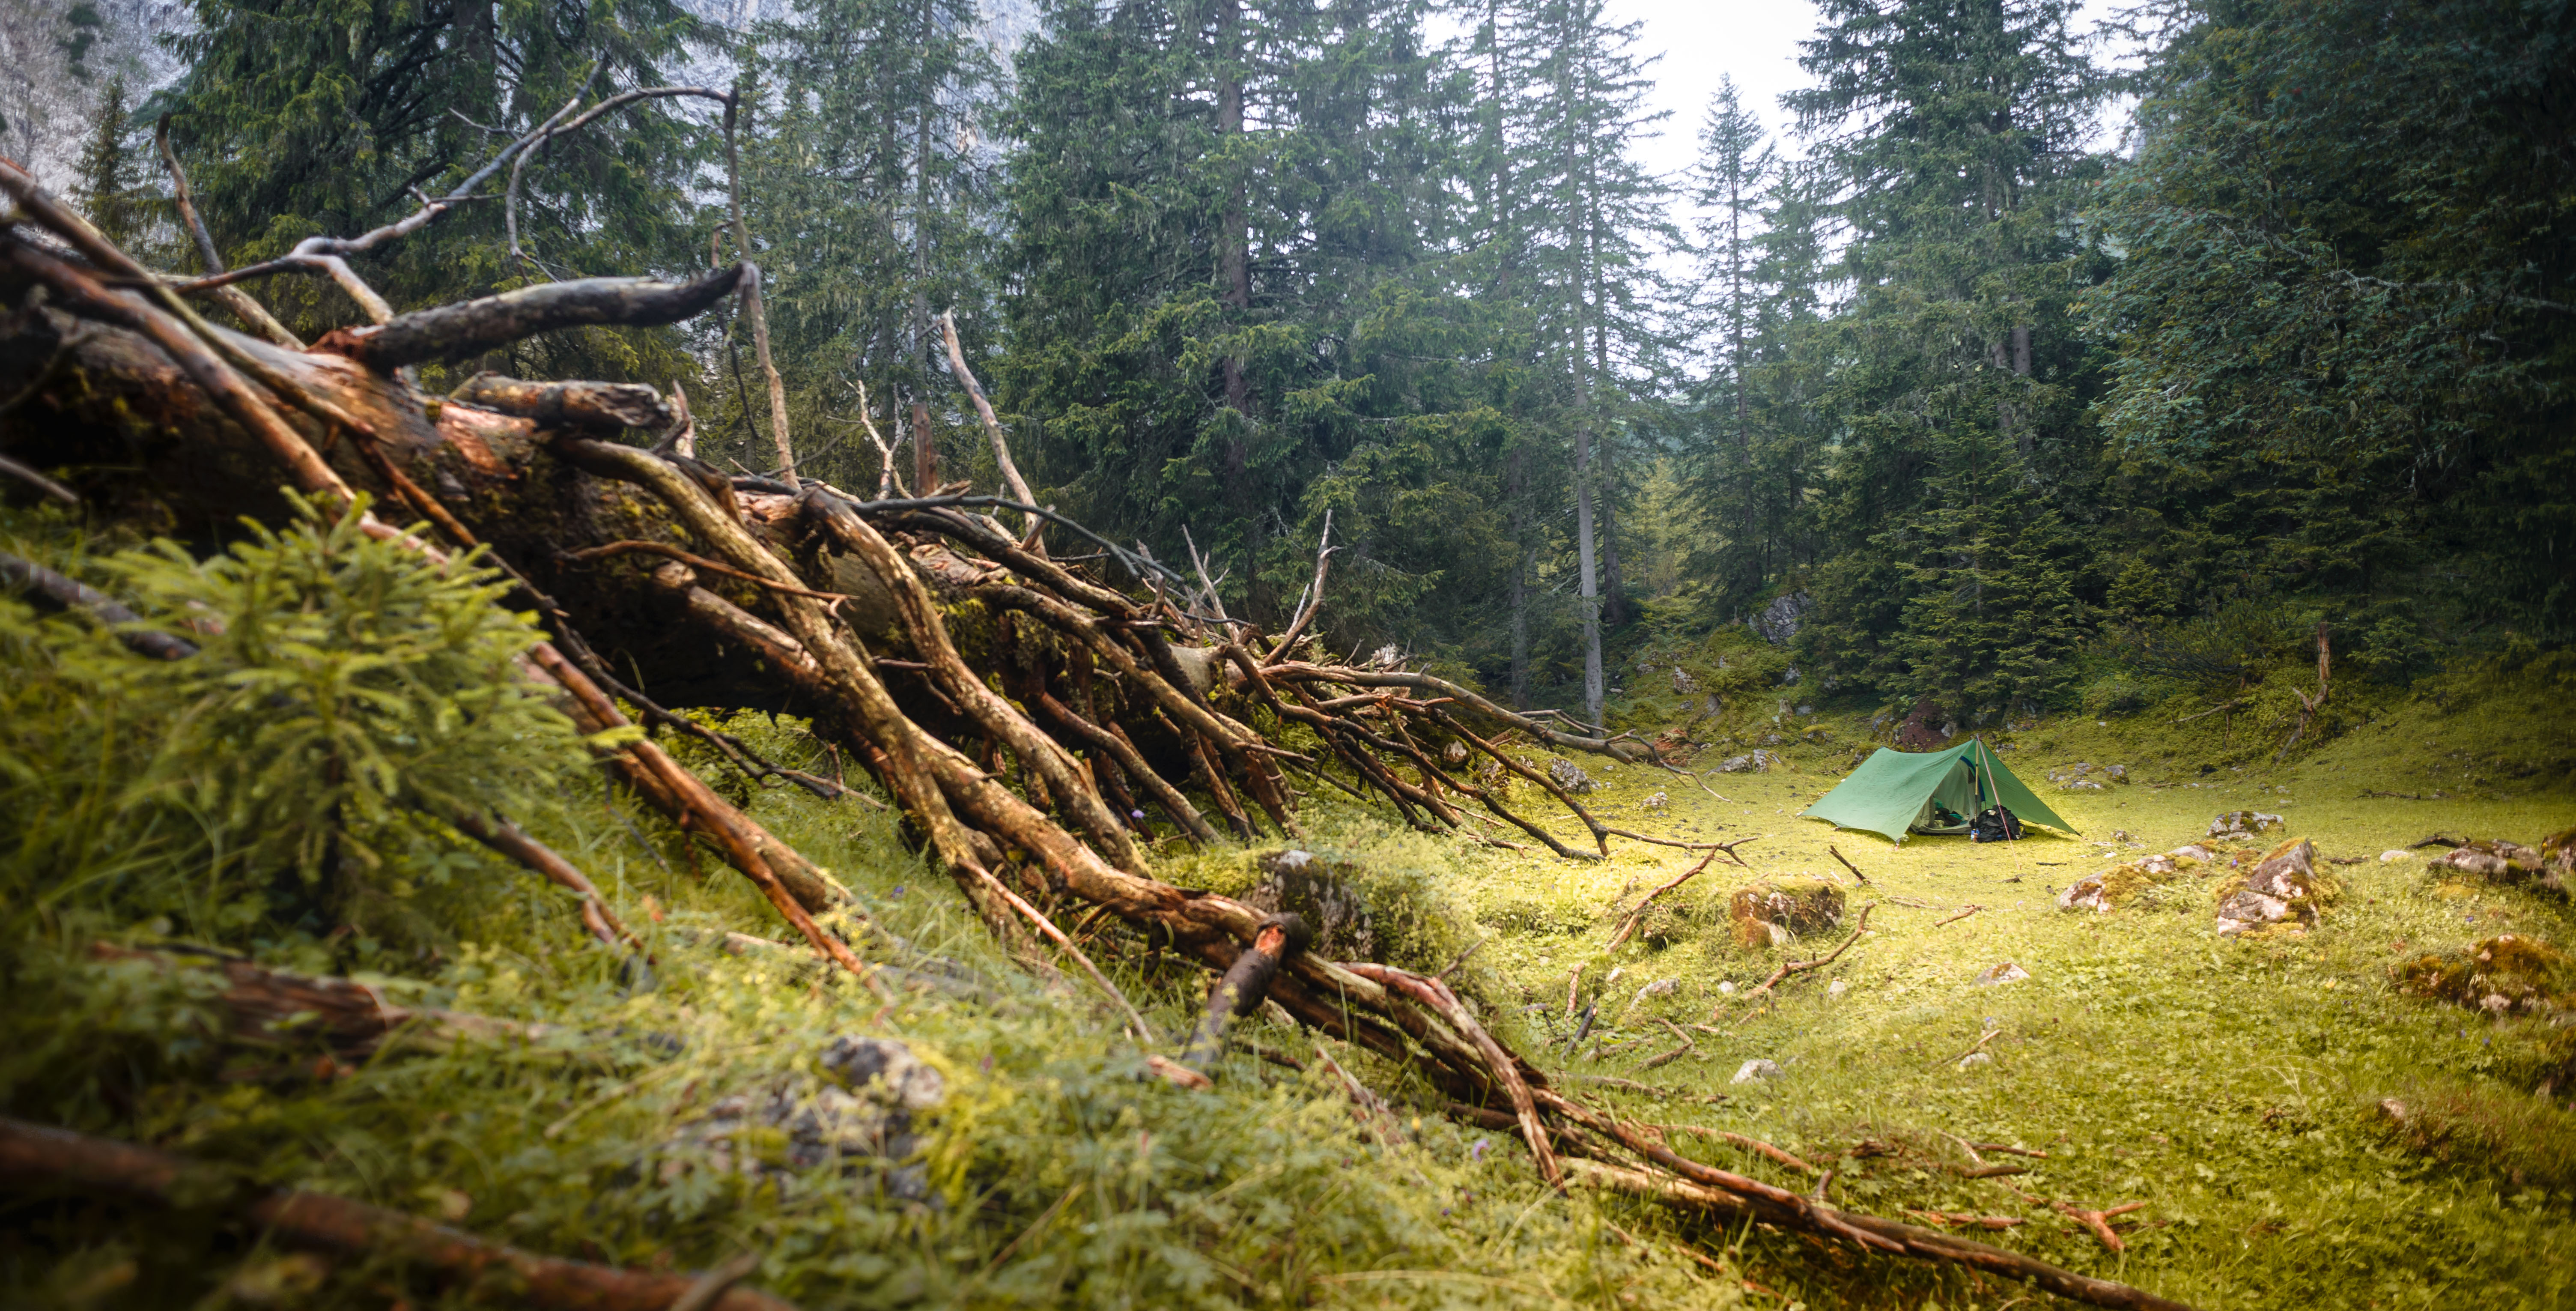
tree, forest, wilderness, trail, jungle, rainforest, woodland, habitat, ecosystem, biome, old growth forest, natural environment, geographical feature, woody plant, temperate coniferous forest